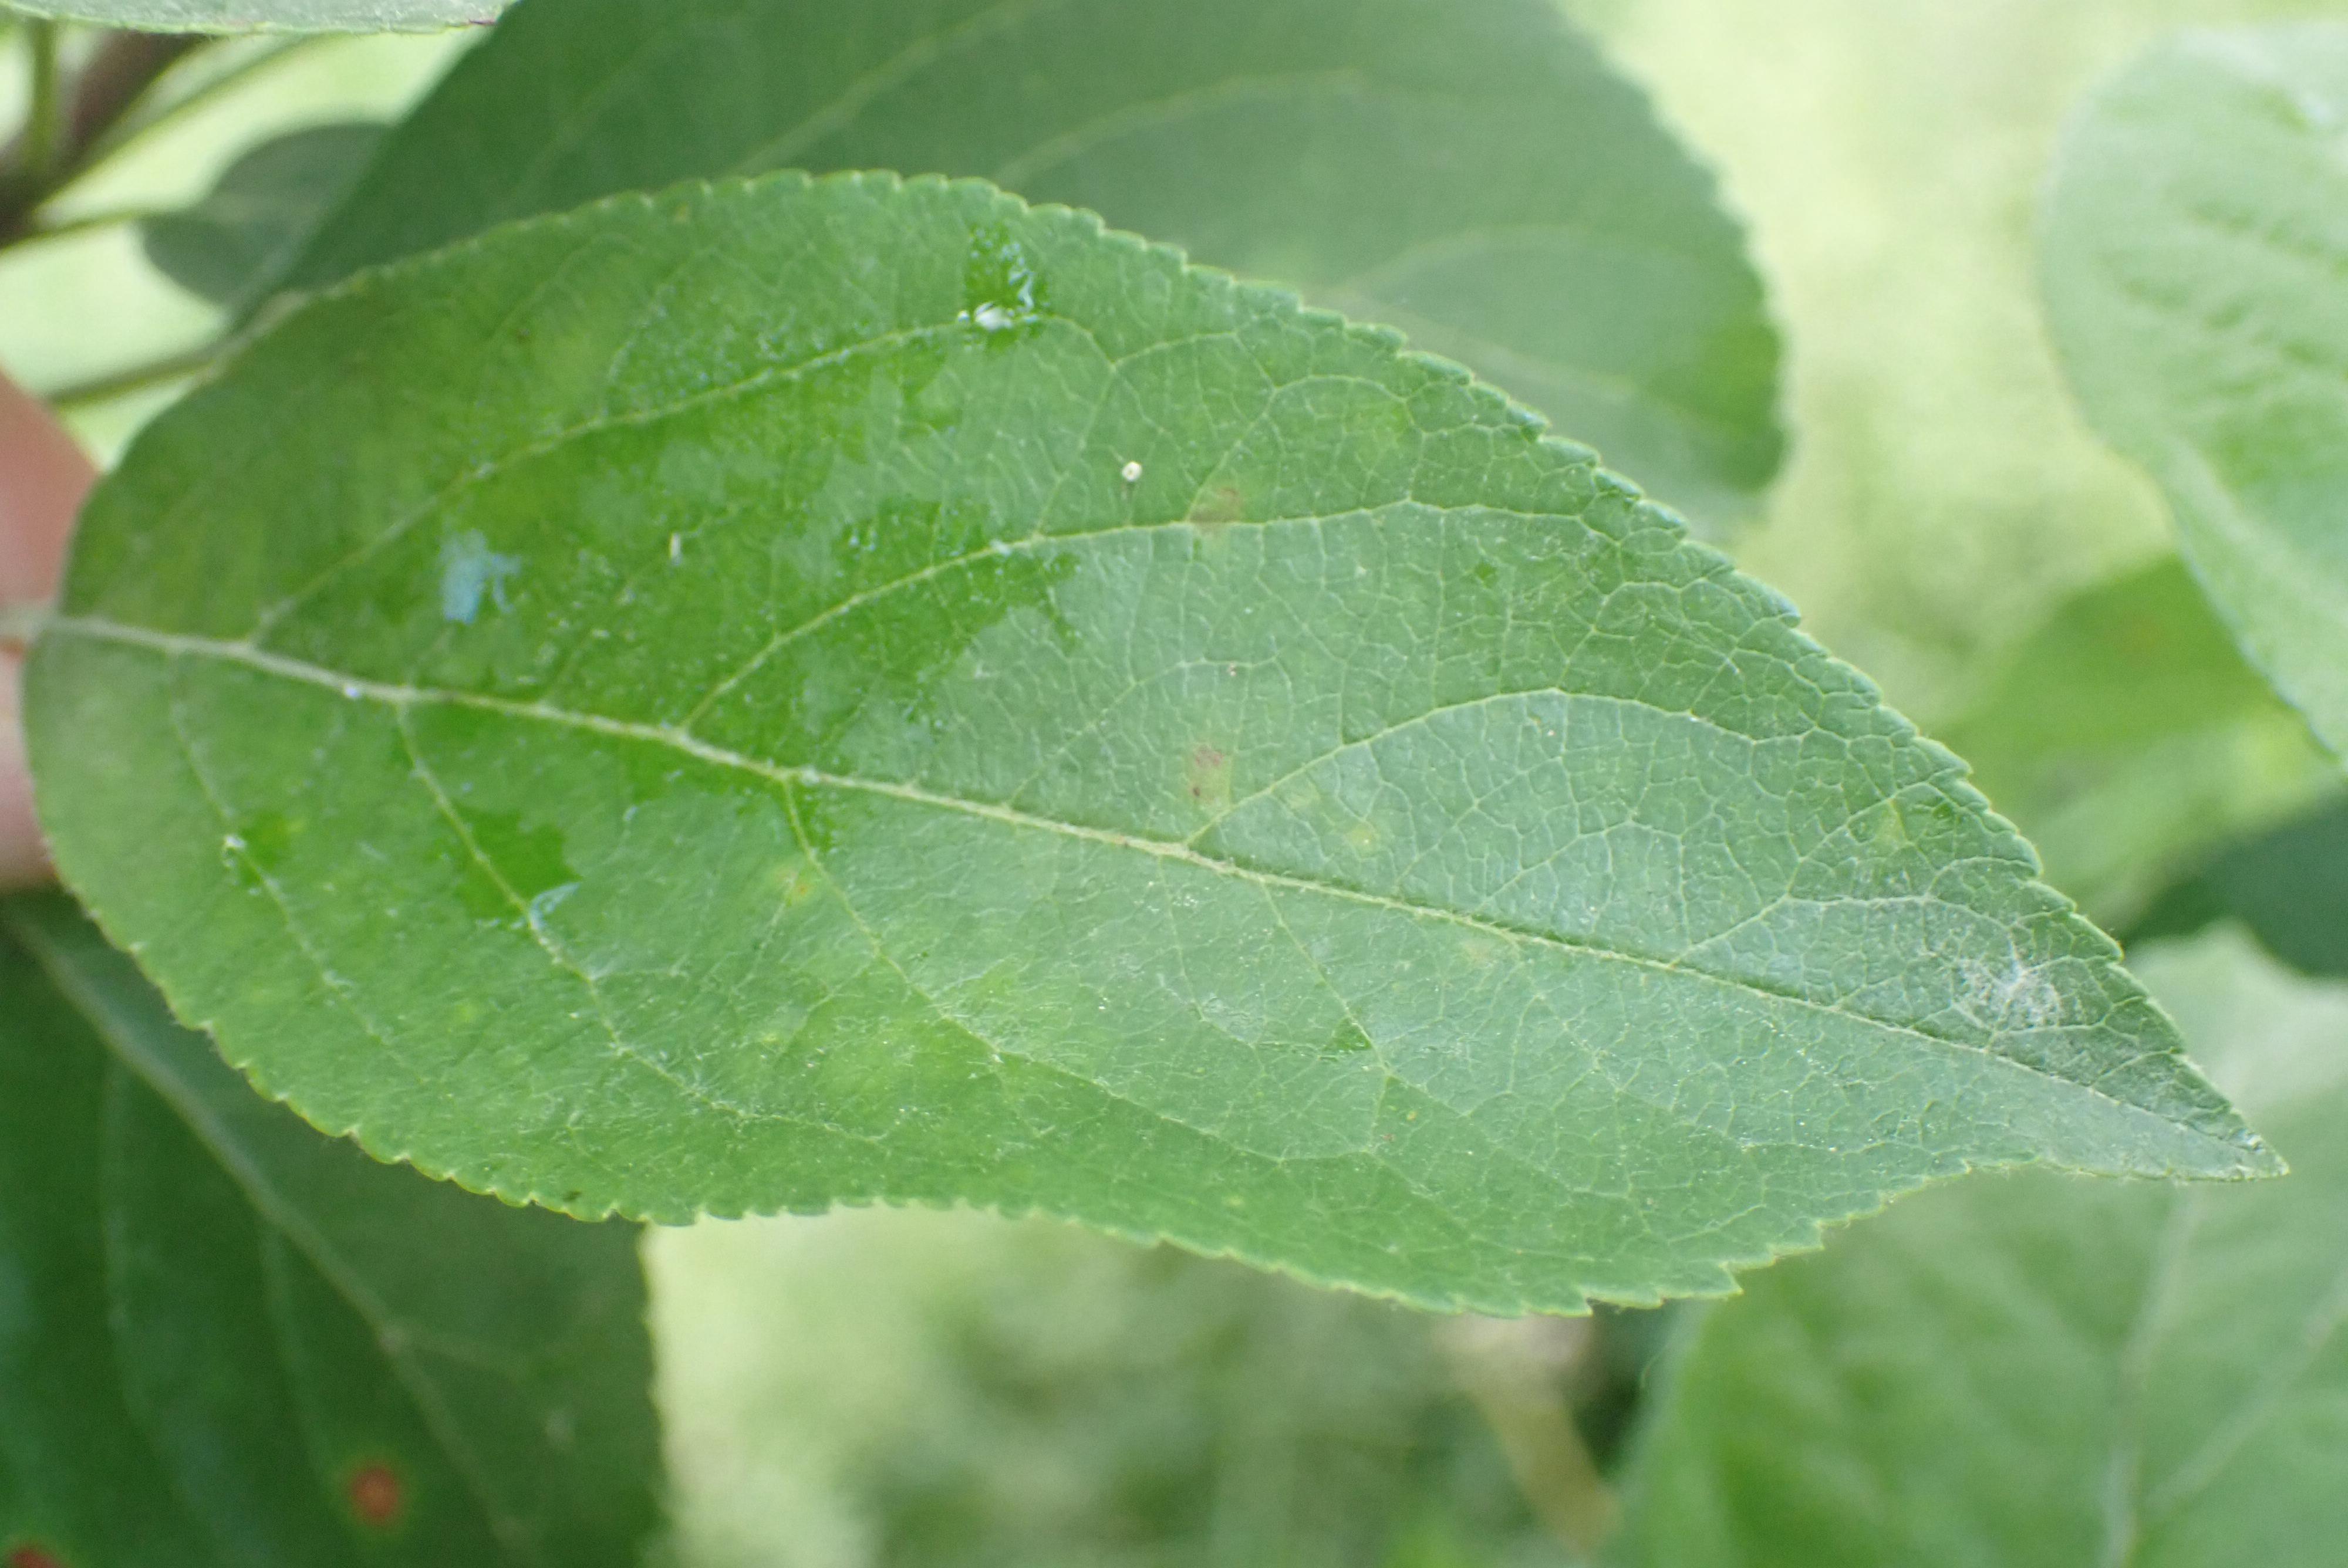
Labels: scab